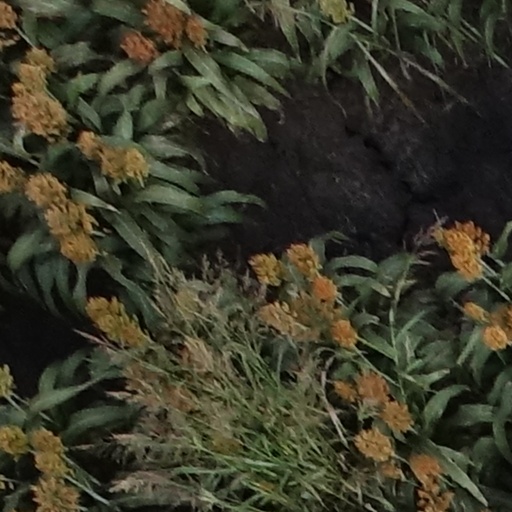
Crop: sorghum